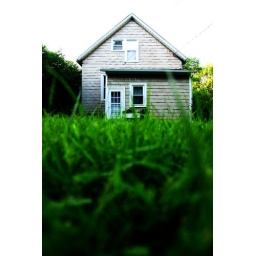
inspired by FU. The house next door is empty &amp;amp; needing attention.